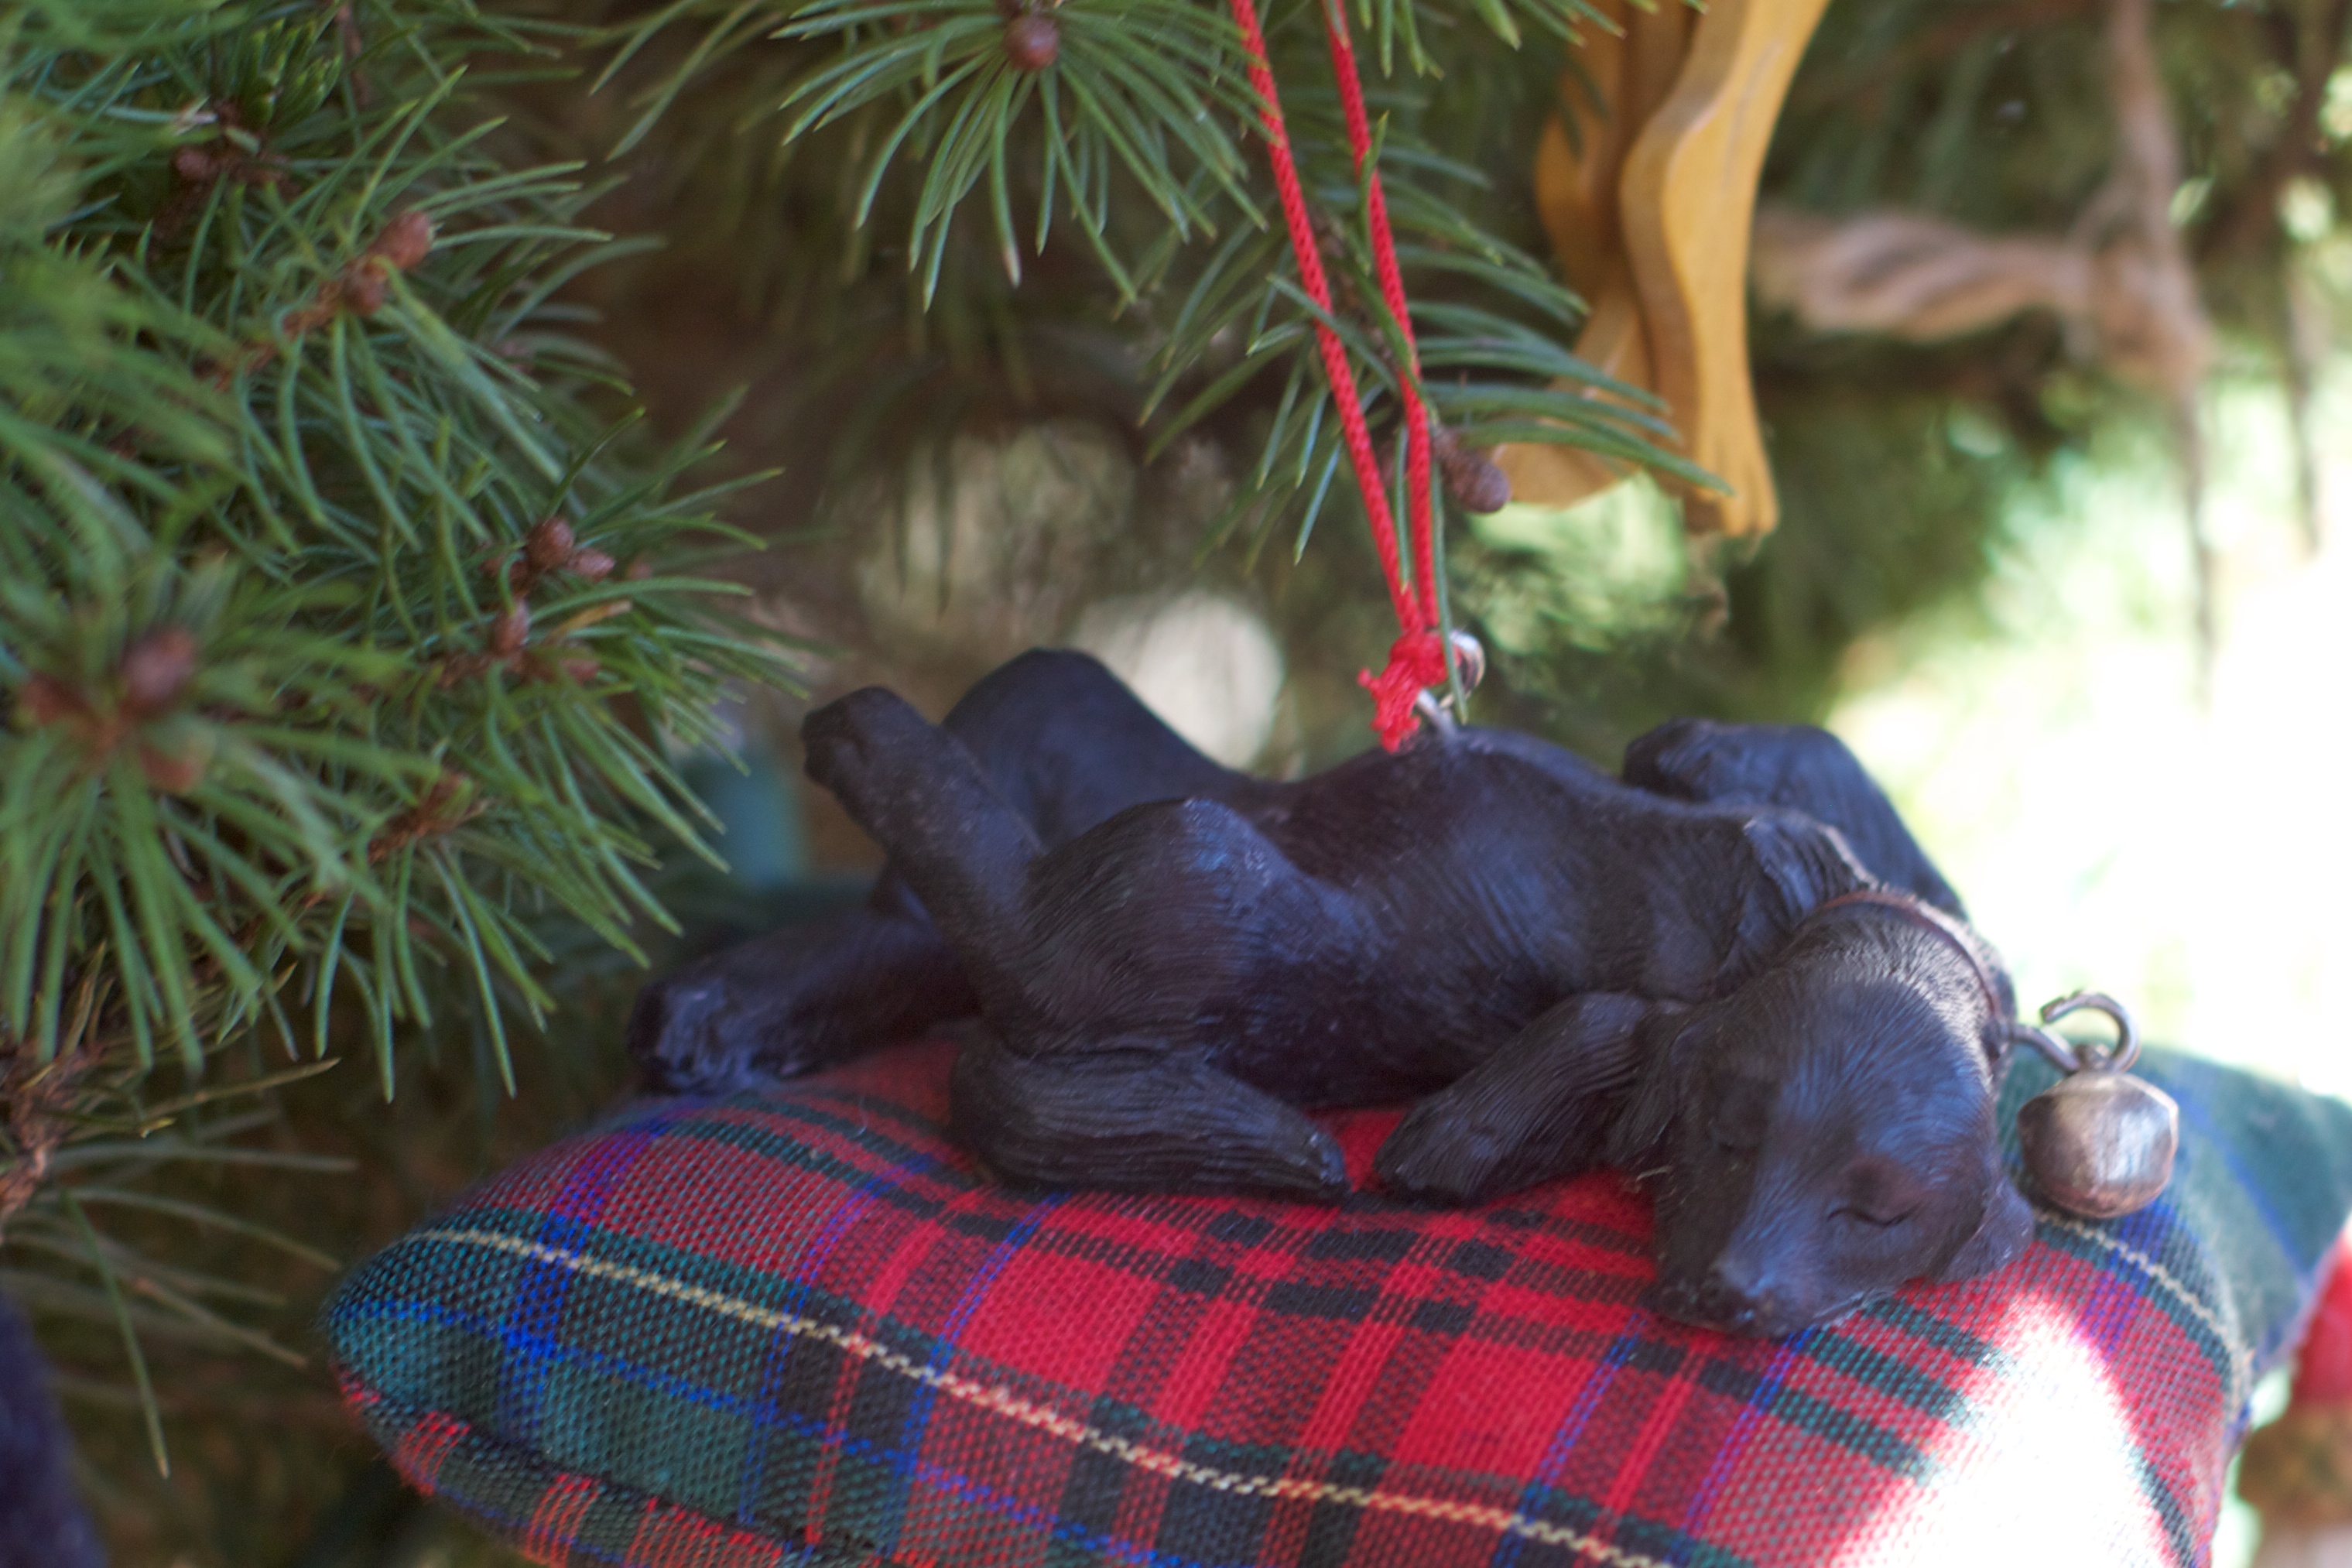
dog, christmas, christmas decoration, dog like mammal